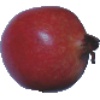
Label: pomegranate